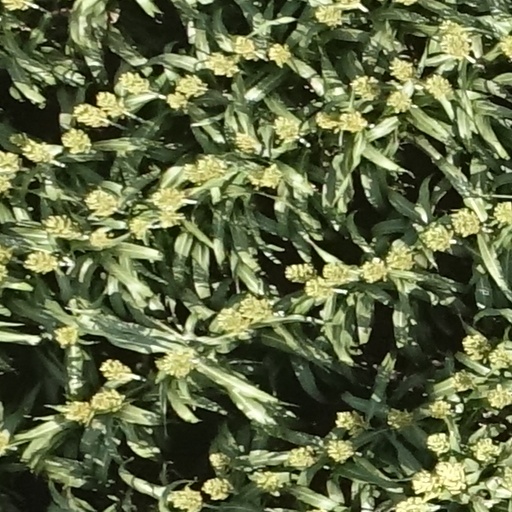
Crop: sorghum